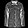
Label: Coat